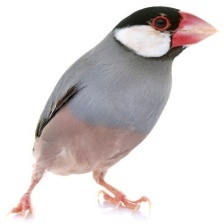
Species: JAVA SPARROW
Scientific name: LONCHURA ORYZIVORA